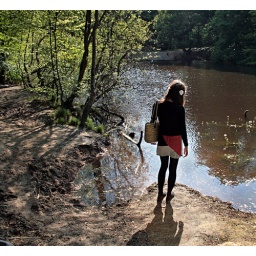
Alex standing by a lake in Epping Forest.